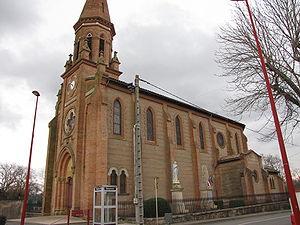
Église de Lavelanet-de-Comminges
Lavelanet-de-Comminges est une commune française située dans le département de la Haute-Garonne en région Occitanie.
La liste des églises de la Haute-Garonne recense de manière exhaustive les églises situées dans le département français de la Haute-Garonne.